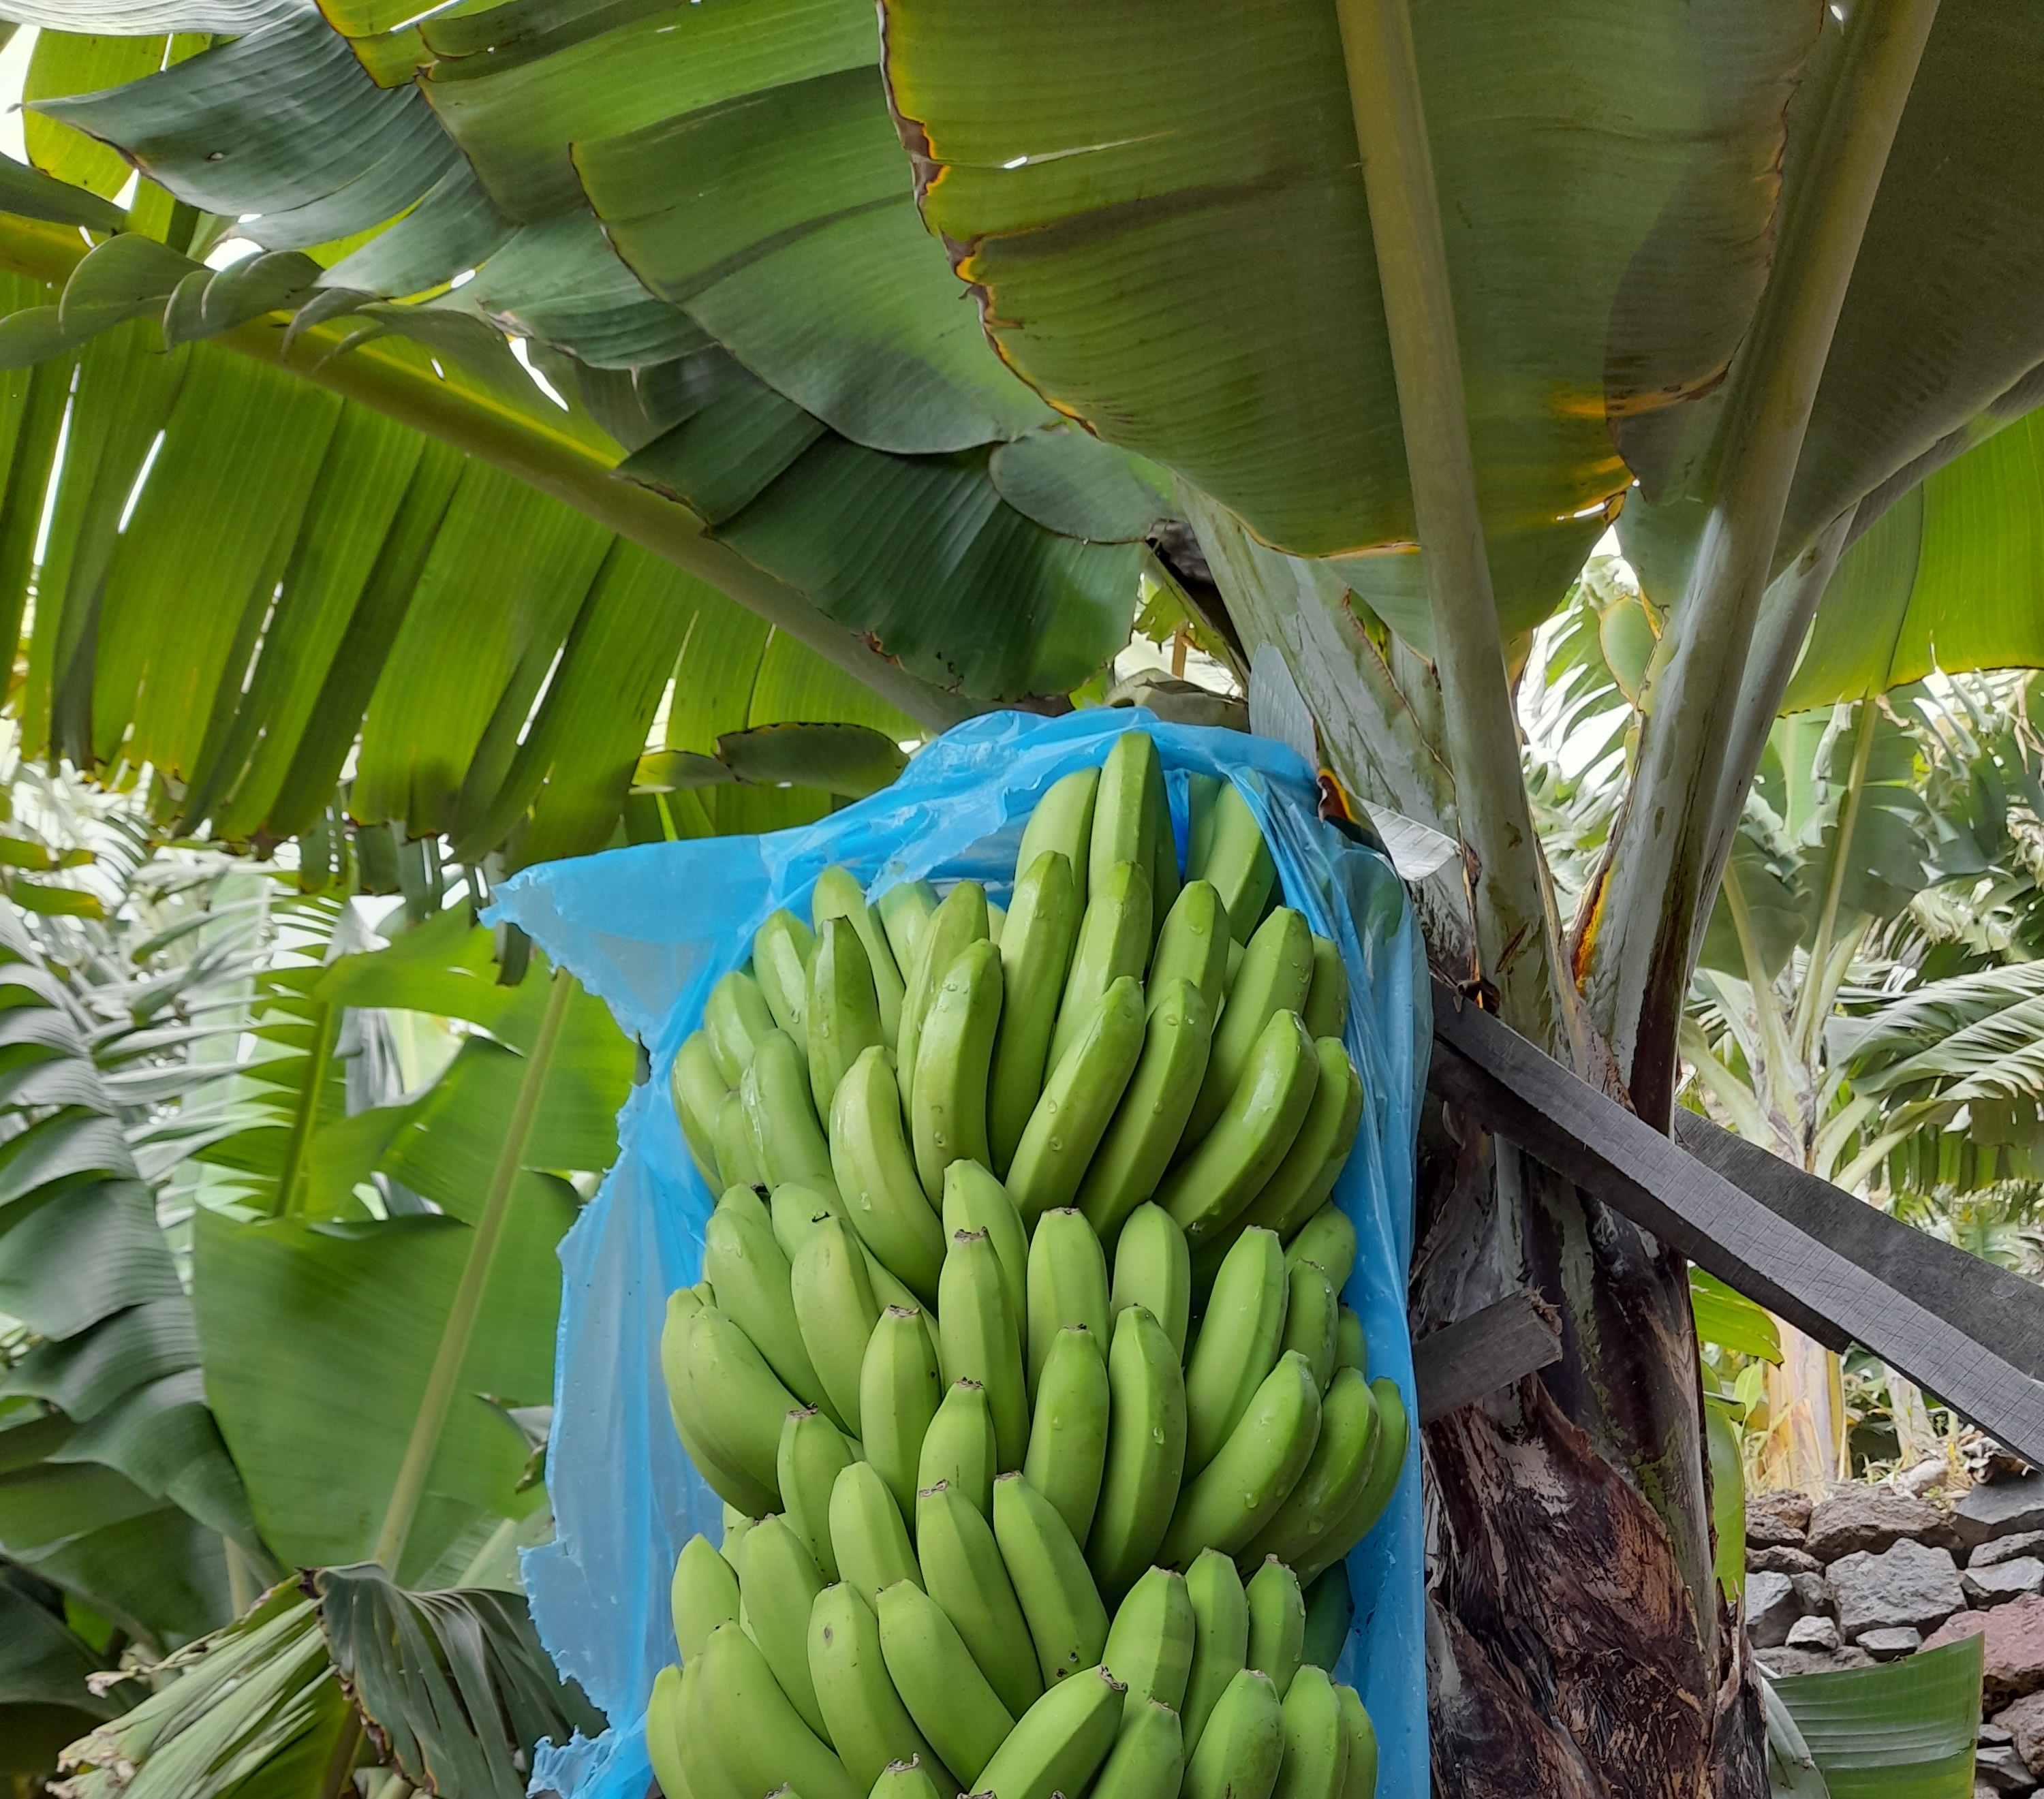
Label: Cut